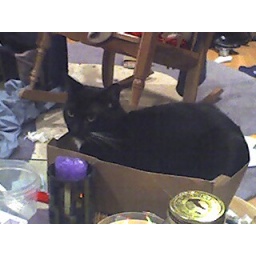
kitty in a box